War of Mutina

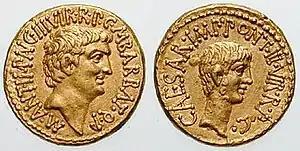
Aurei depicting Mark Antony and Octavian, minted 41 BC, after the events of the war and during the triumviral period.

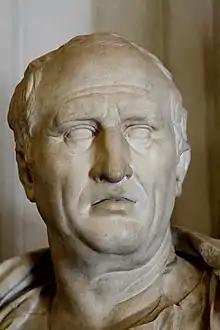
1st century AD bust of Cicero.

A group of senators, calling themselves the "liberatores" and led by Marcus Junius Brutus, assassinated Julius Caesar on 15 March 44 BC at a meeting of the Senate. Among the conspirators were many aristocrats who had supported Caesar during the last civil war. The killers were driven largely by a belief that Caesar's perpetual dictatorship was undermining the republic.